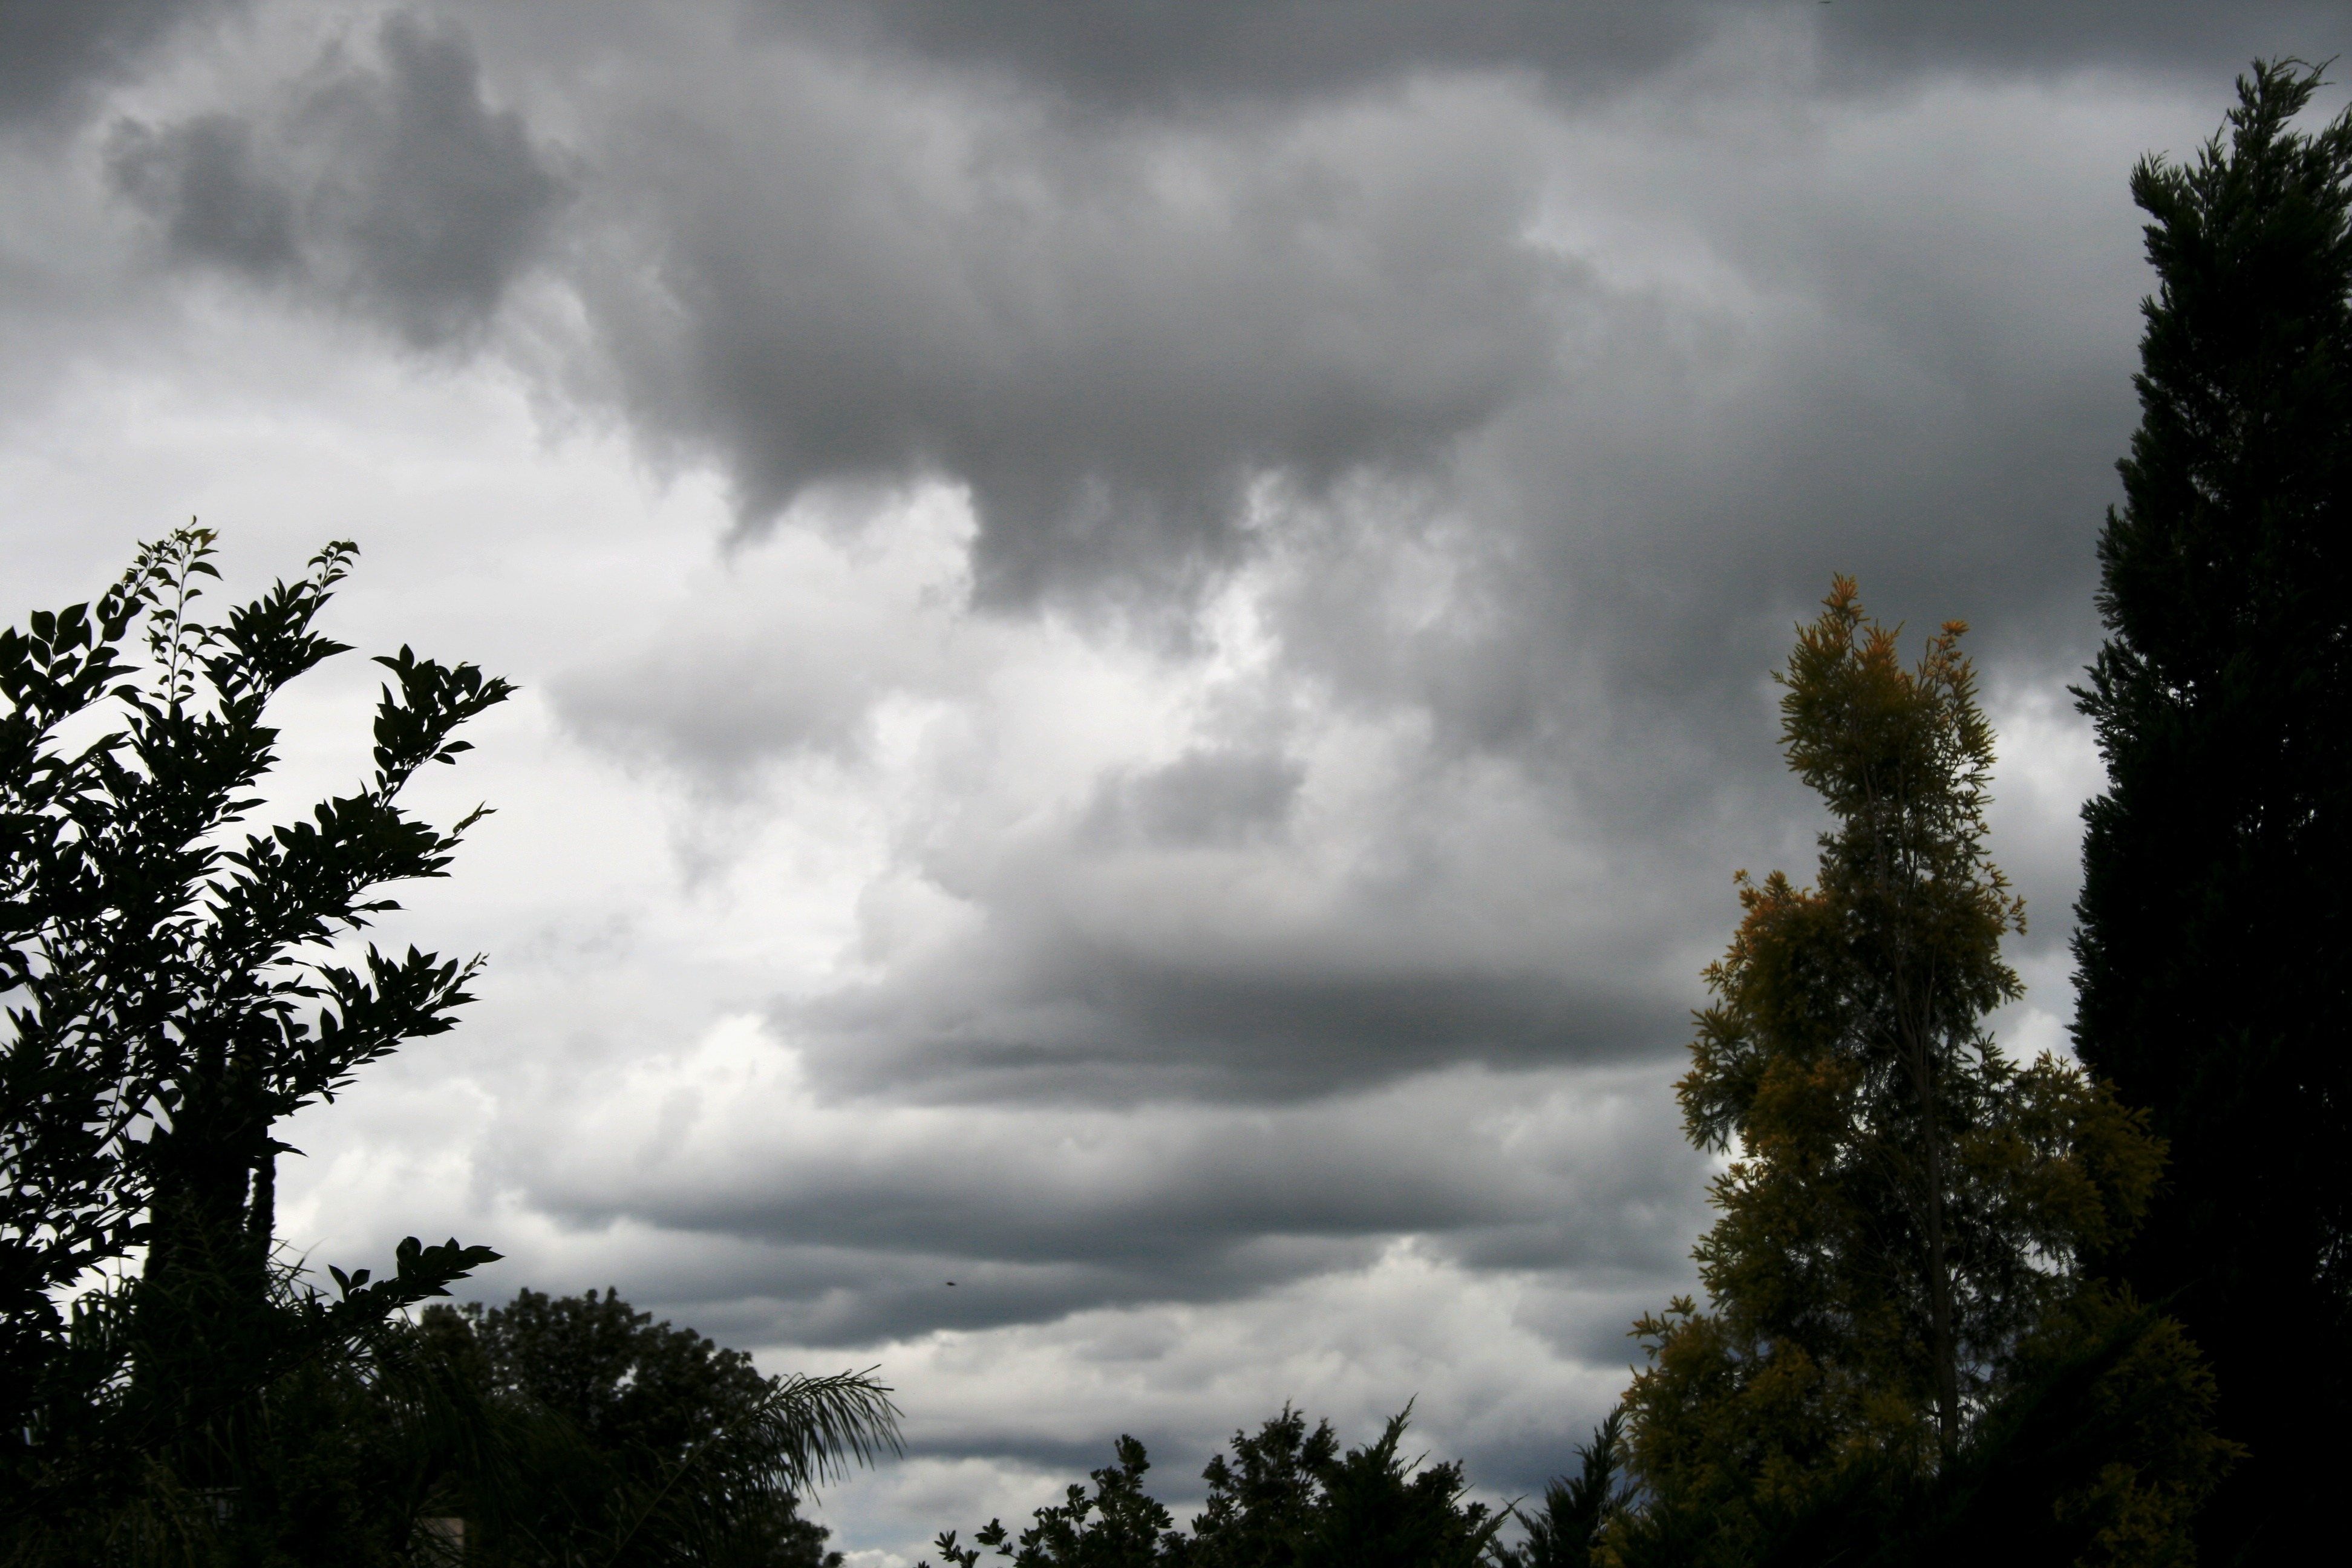
tree, nature, cloud, plant, sky, sunlight, morning, atmosphere, dark, dusk, weather, storm, clouds, meteorological phenomenon, day time, atmospheric phenomenon, woody plant, dense clouds, tall trees cypress, cloud layers